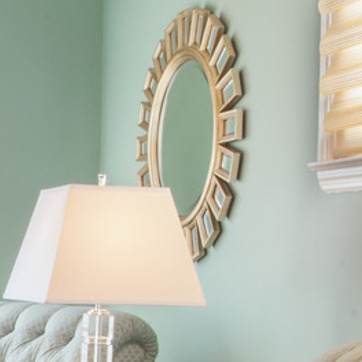
Material: mirror